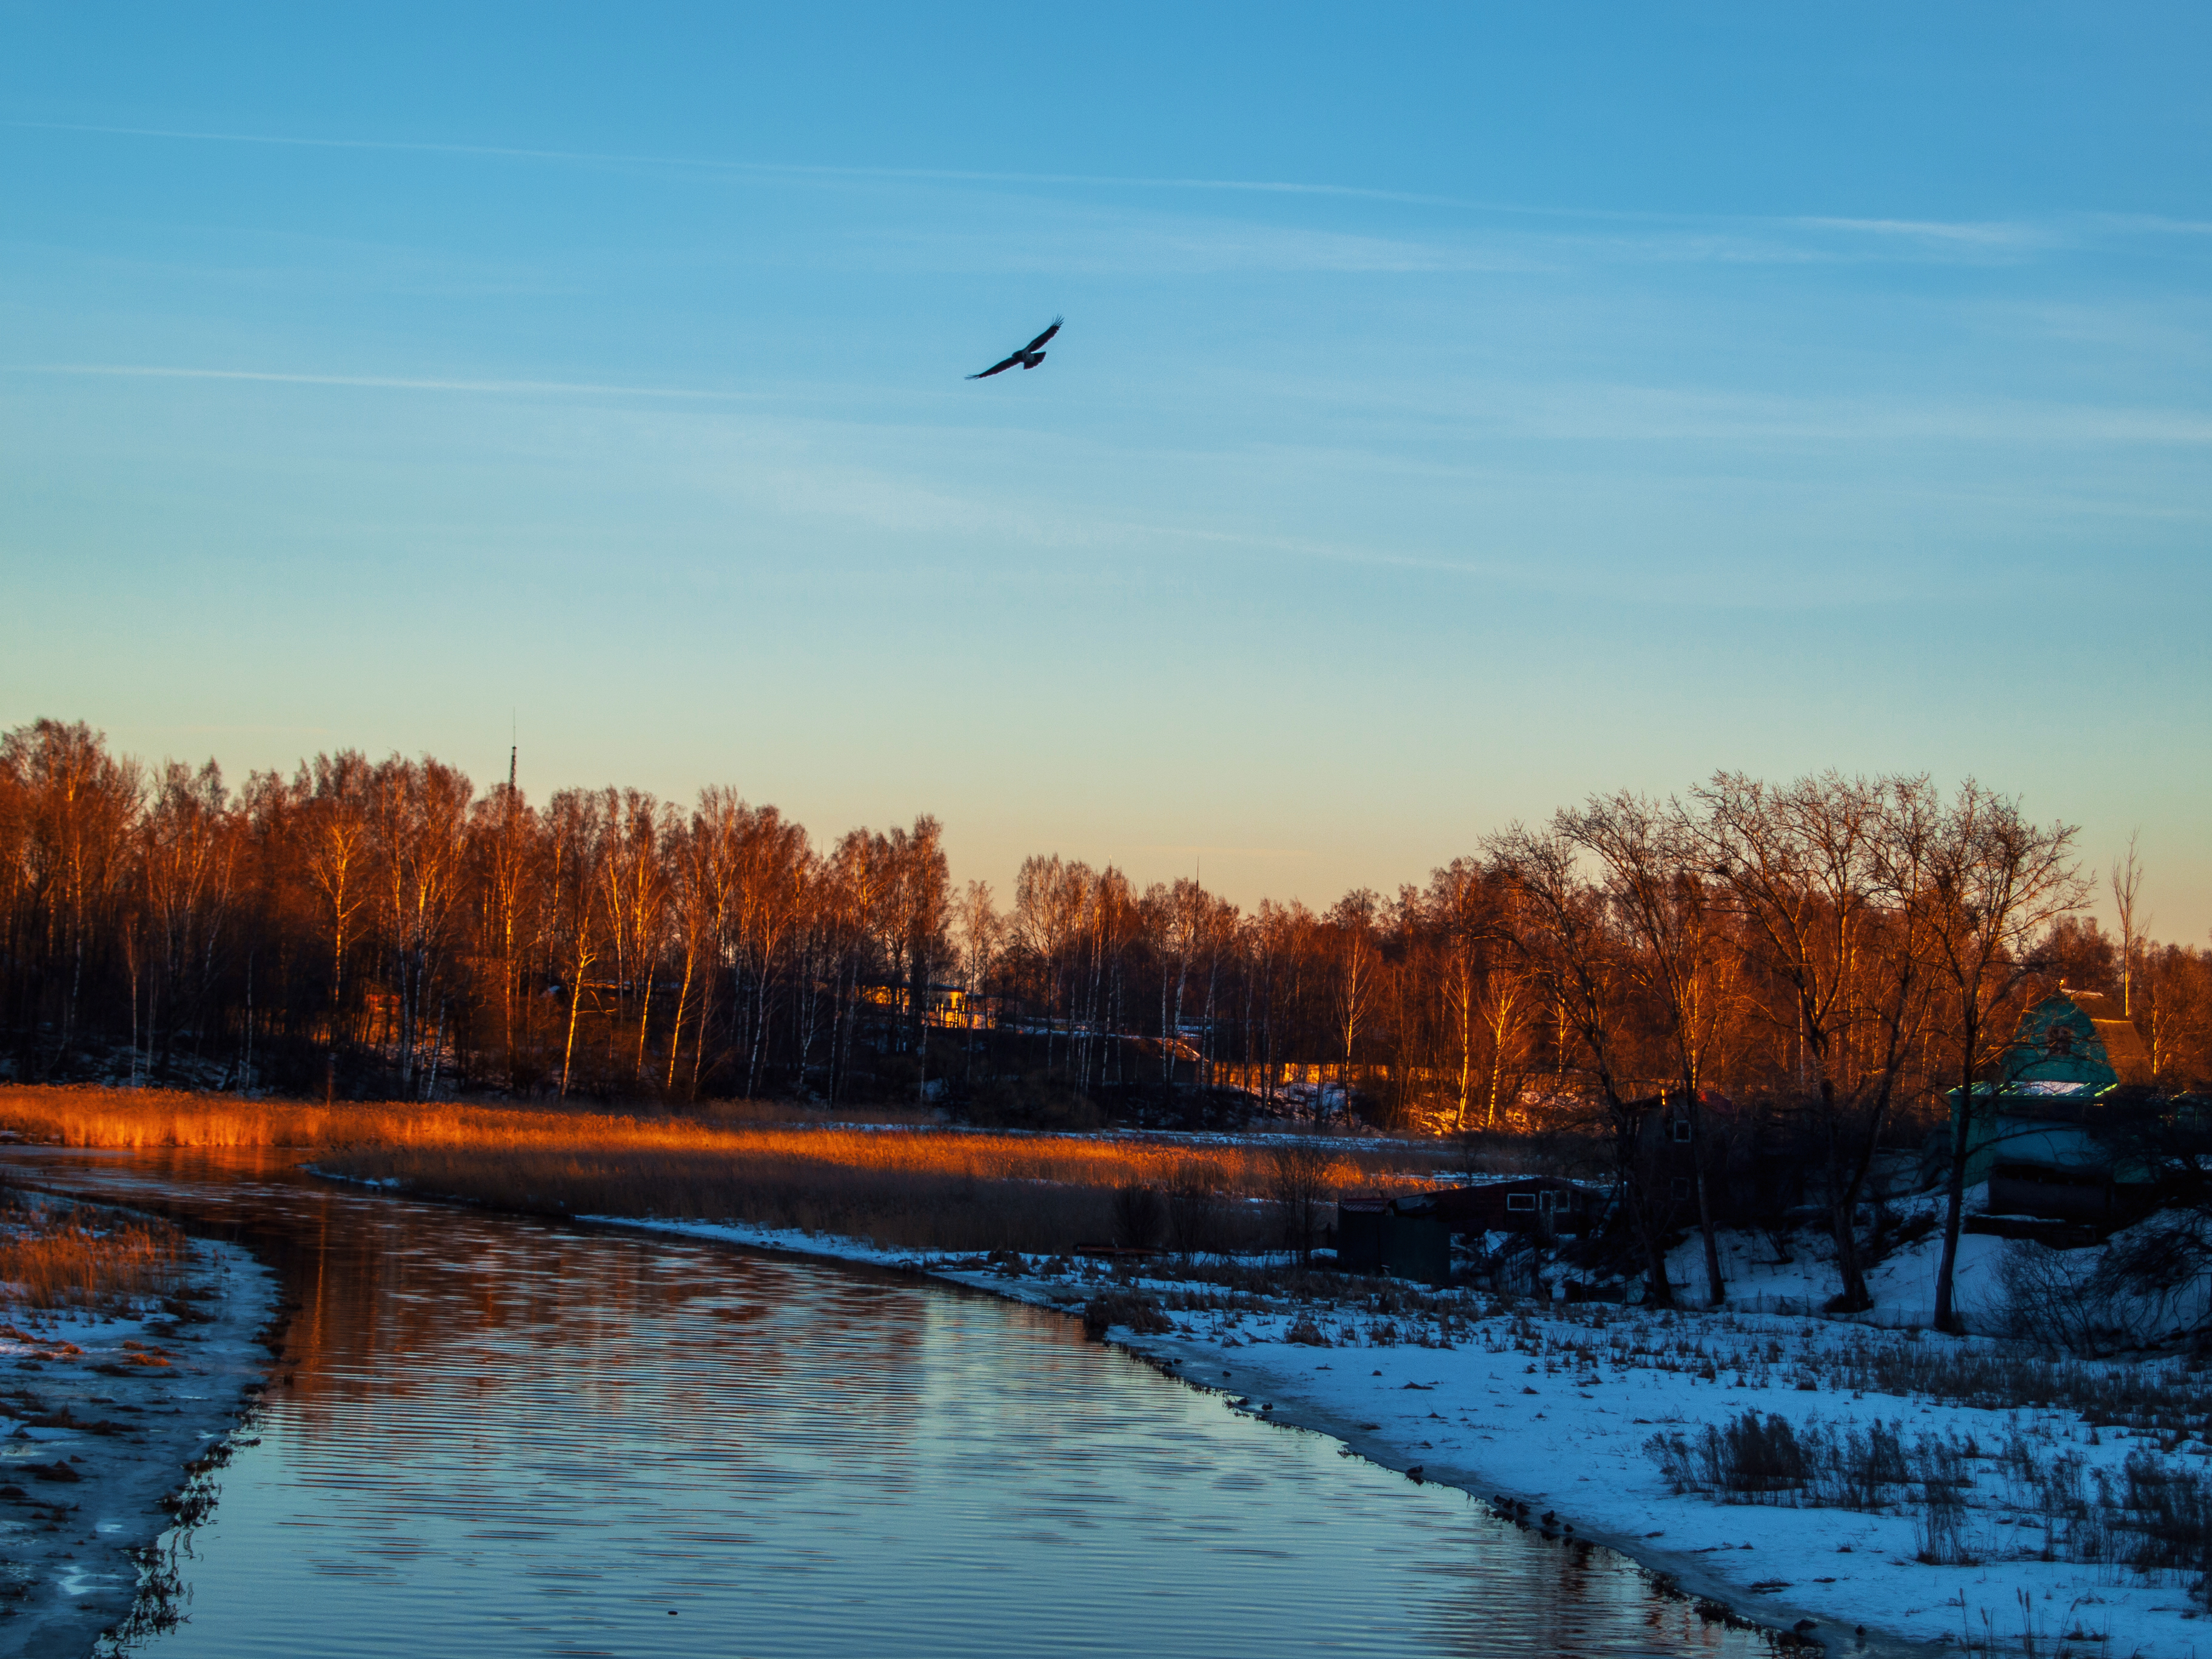
images, water, sky, cloud, bird, plant, nature, natural landscape, branch, tree, twig, lake, bank, dusk, snow, sunset, landscape, horizon, rural area, lacustrine plain, plain, freezing, waterway, grassland, wetland, calm, reflection, marsh, riparian zone, reservoir, frost, sunrise, evening, winter, tidal marsh, wildlife, pond, dawn, loch, lake district, channel, bog, grass, floodplain, stream, Freshwater marsh, fen, forest, wing, field, ducks, geese and swans, prairie, creek, autumn, duck, afterglow, inlet, riparian forest, river, bayou, salt marsh